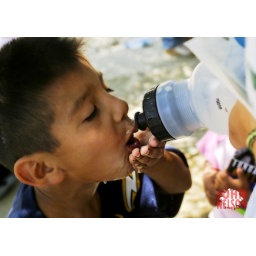
Local boy in Mexico drinking from a missionaries water bottle.